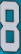
Number: 8